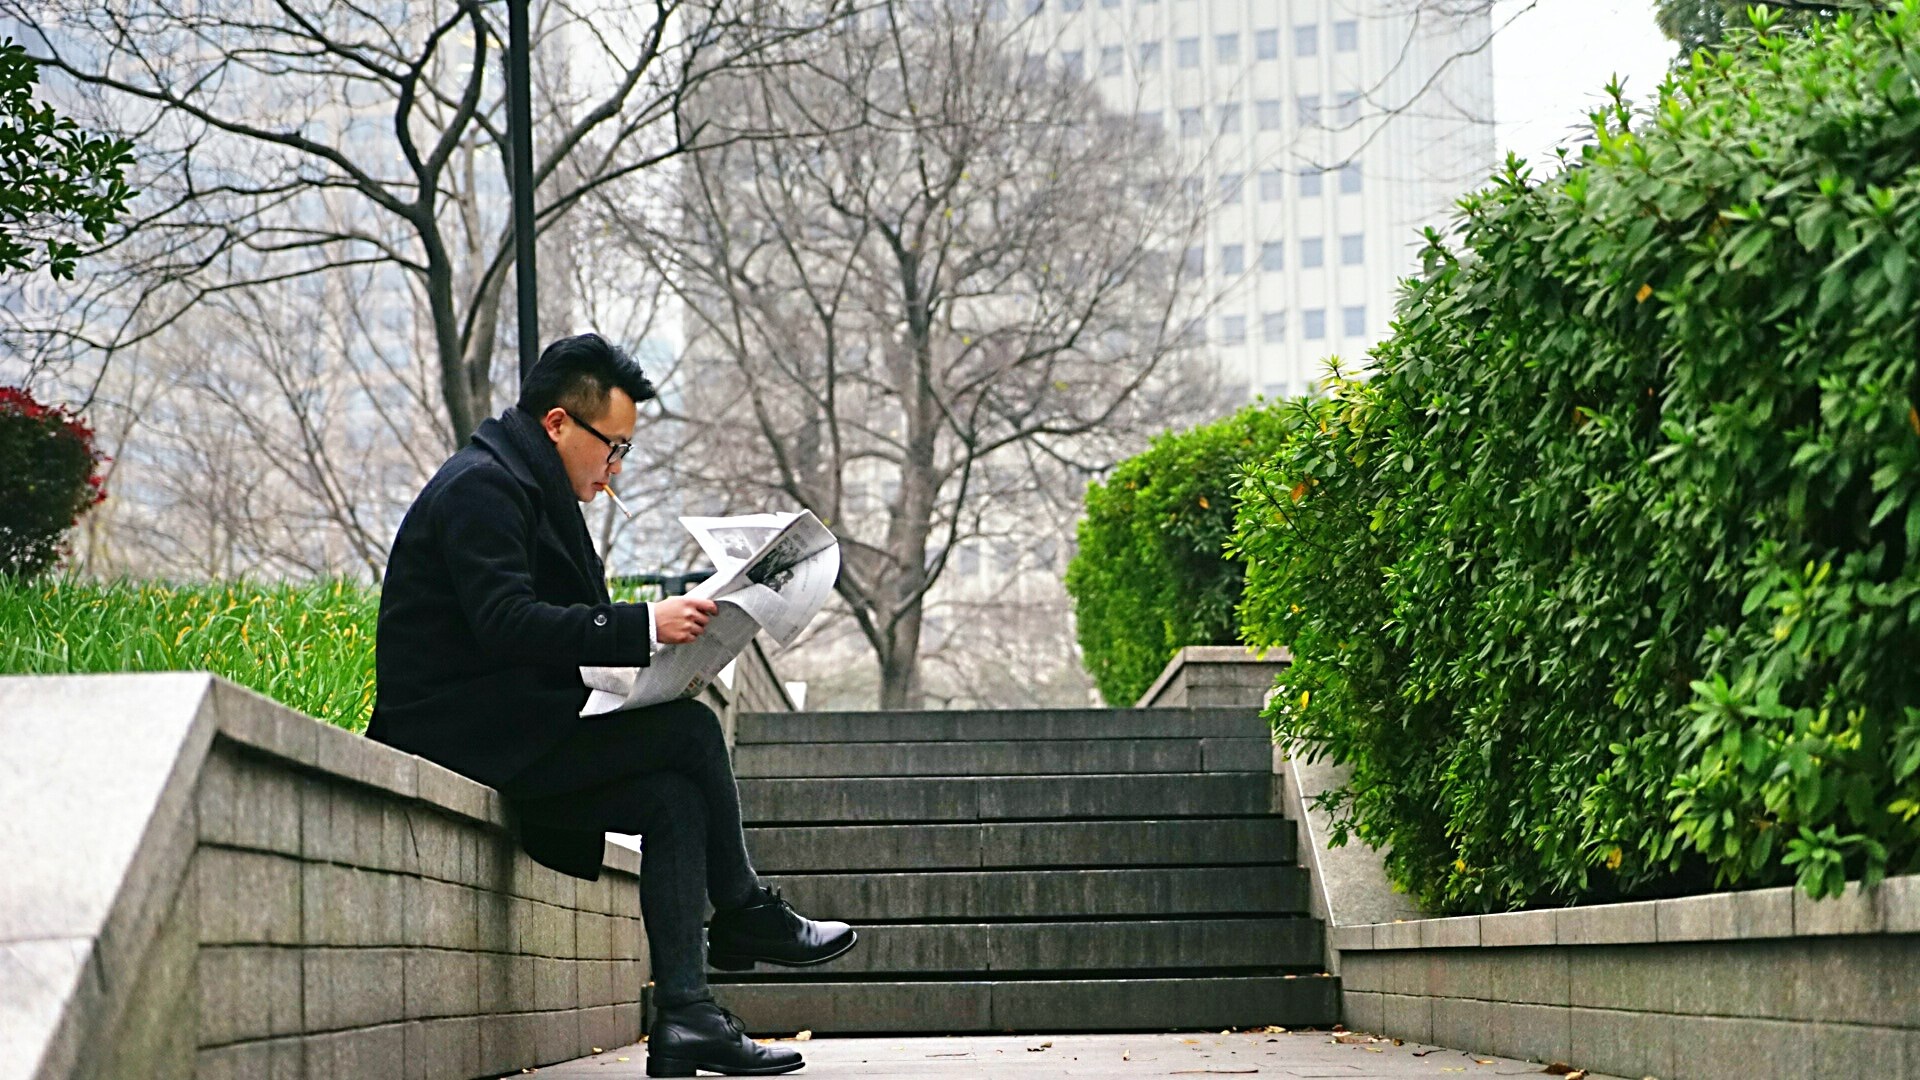
read, lawn, newspaper, spring, park, asia, men, china